Answer in natural language. Considering the relative positions, is dark cave wall decor photo to the left or right of brown top white leg dining table? Choose between the following options: right or left
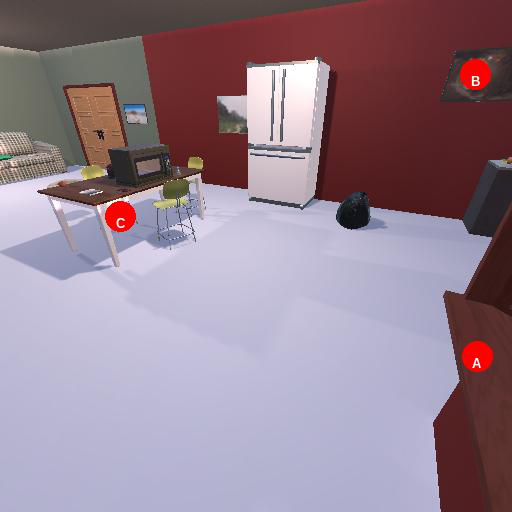
<answer>right</answer>